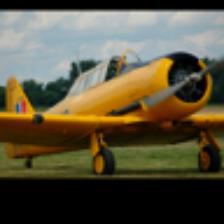
Label: NonHuman